Economic policy of the Joe Biden administration

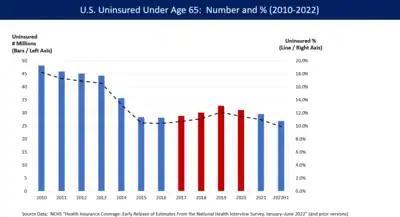
U.S. Uninsured under age 65, number (left axis in millions) and % (right axis) from 2010 to 2022 first half (H1). Blue shows Democratic party president, red a Republican party president. The number and % uninsured under Biden fell to lowest levels since 1997.

The following tables include comparisons for a variety of measures. The term "real" means inflation-adjusted, to improve comparability.